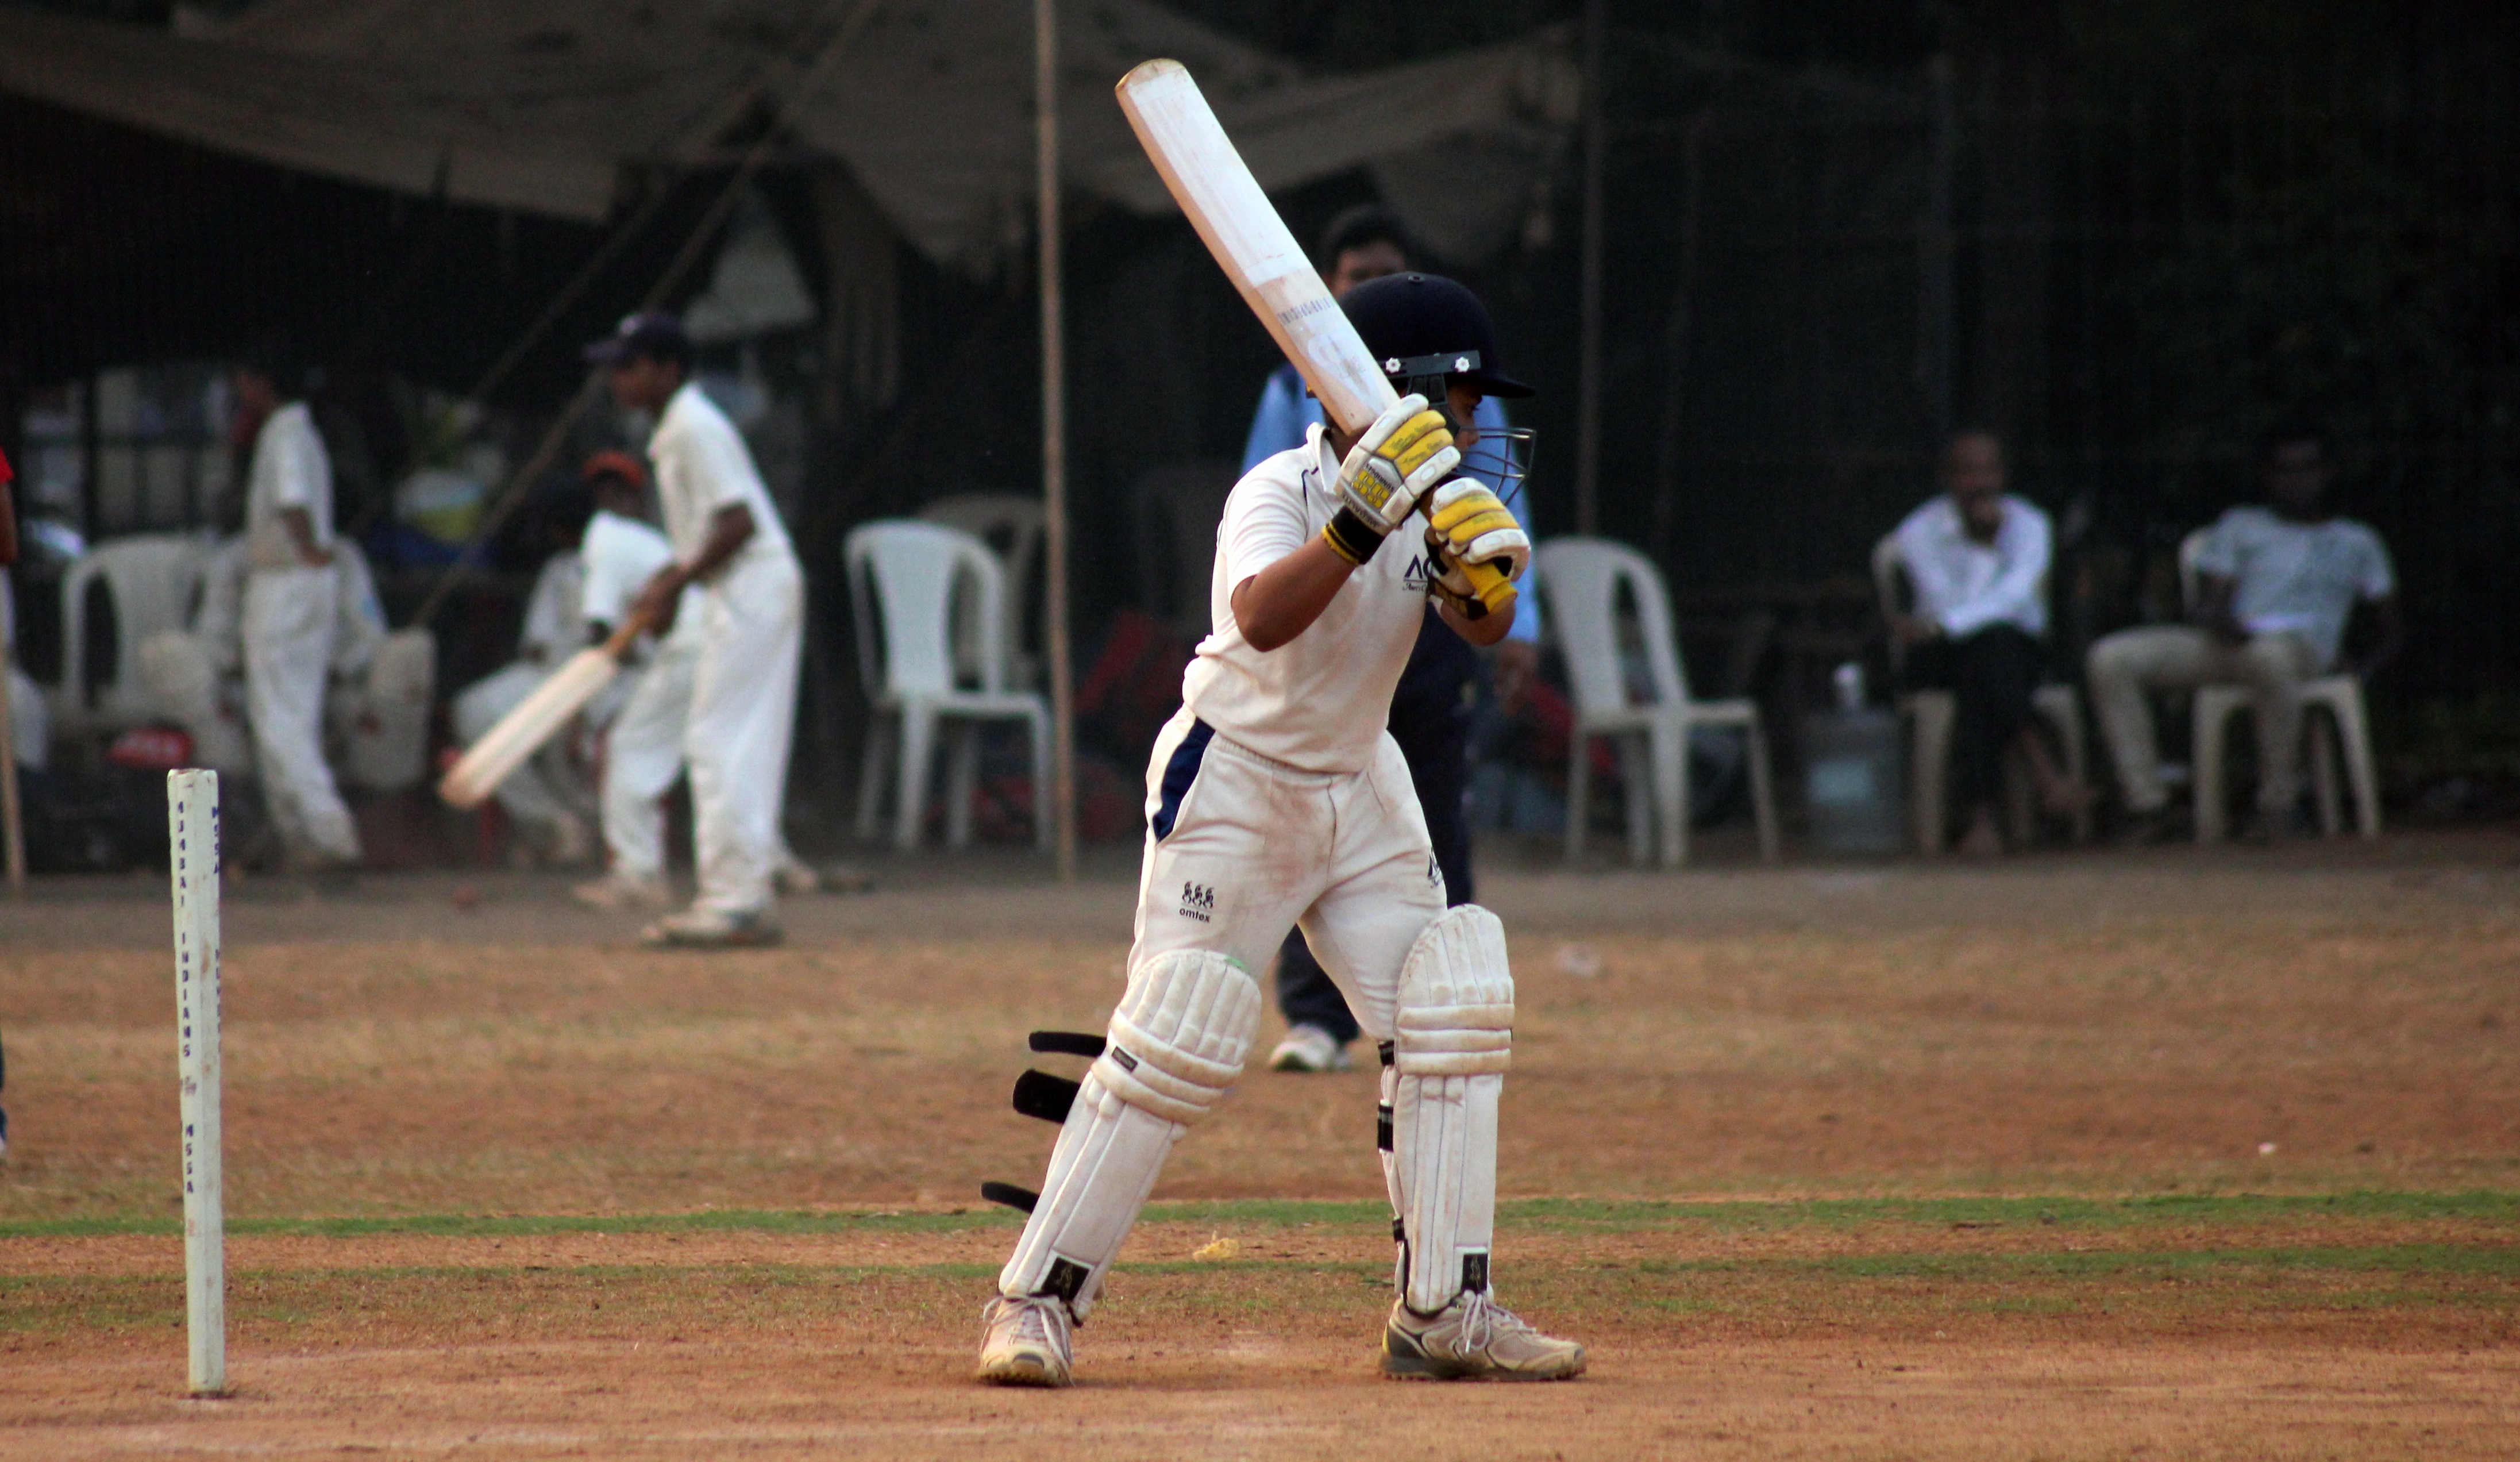
baseball, field, player, baseball field, cricket, competition, sports, match, india, tournament, baseball player, ball game, team sport, infielder, batsman, college baseball, competition event, bat and ball games, baseball positions, cricketer, cricket bat, cricket game